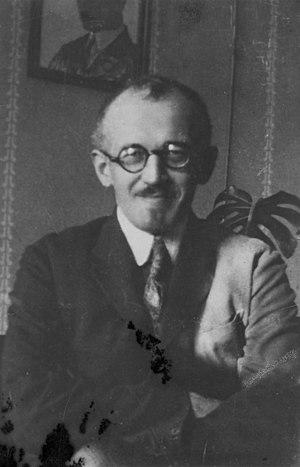
Roman Iosypovytch Choukhevytch, dit Taras ou Tchouprine, né le 17 juillet 1907 à Krakovets près de Yavoriv en royaume de Galicie et de Lodomérie et mort le 5 mars 1950 à Bilohorcha, faubourg de Lviv, est une figure majeure du nationalisme ukrainien.